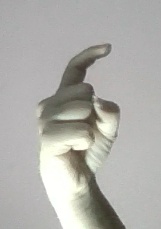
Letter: ra